Buick Wildcat EV

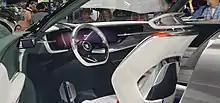
Interior view.

The Wildcat EV takes its name from the full-size car of the same name, which in turn was named after a series of 1950s Buick concept cars.